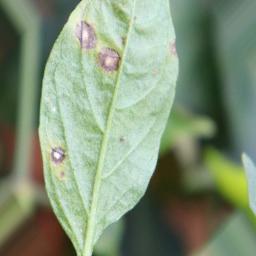
Label: cercospora